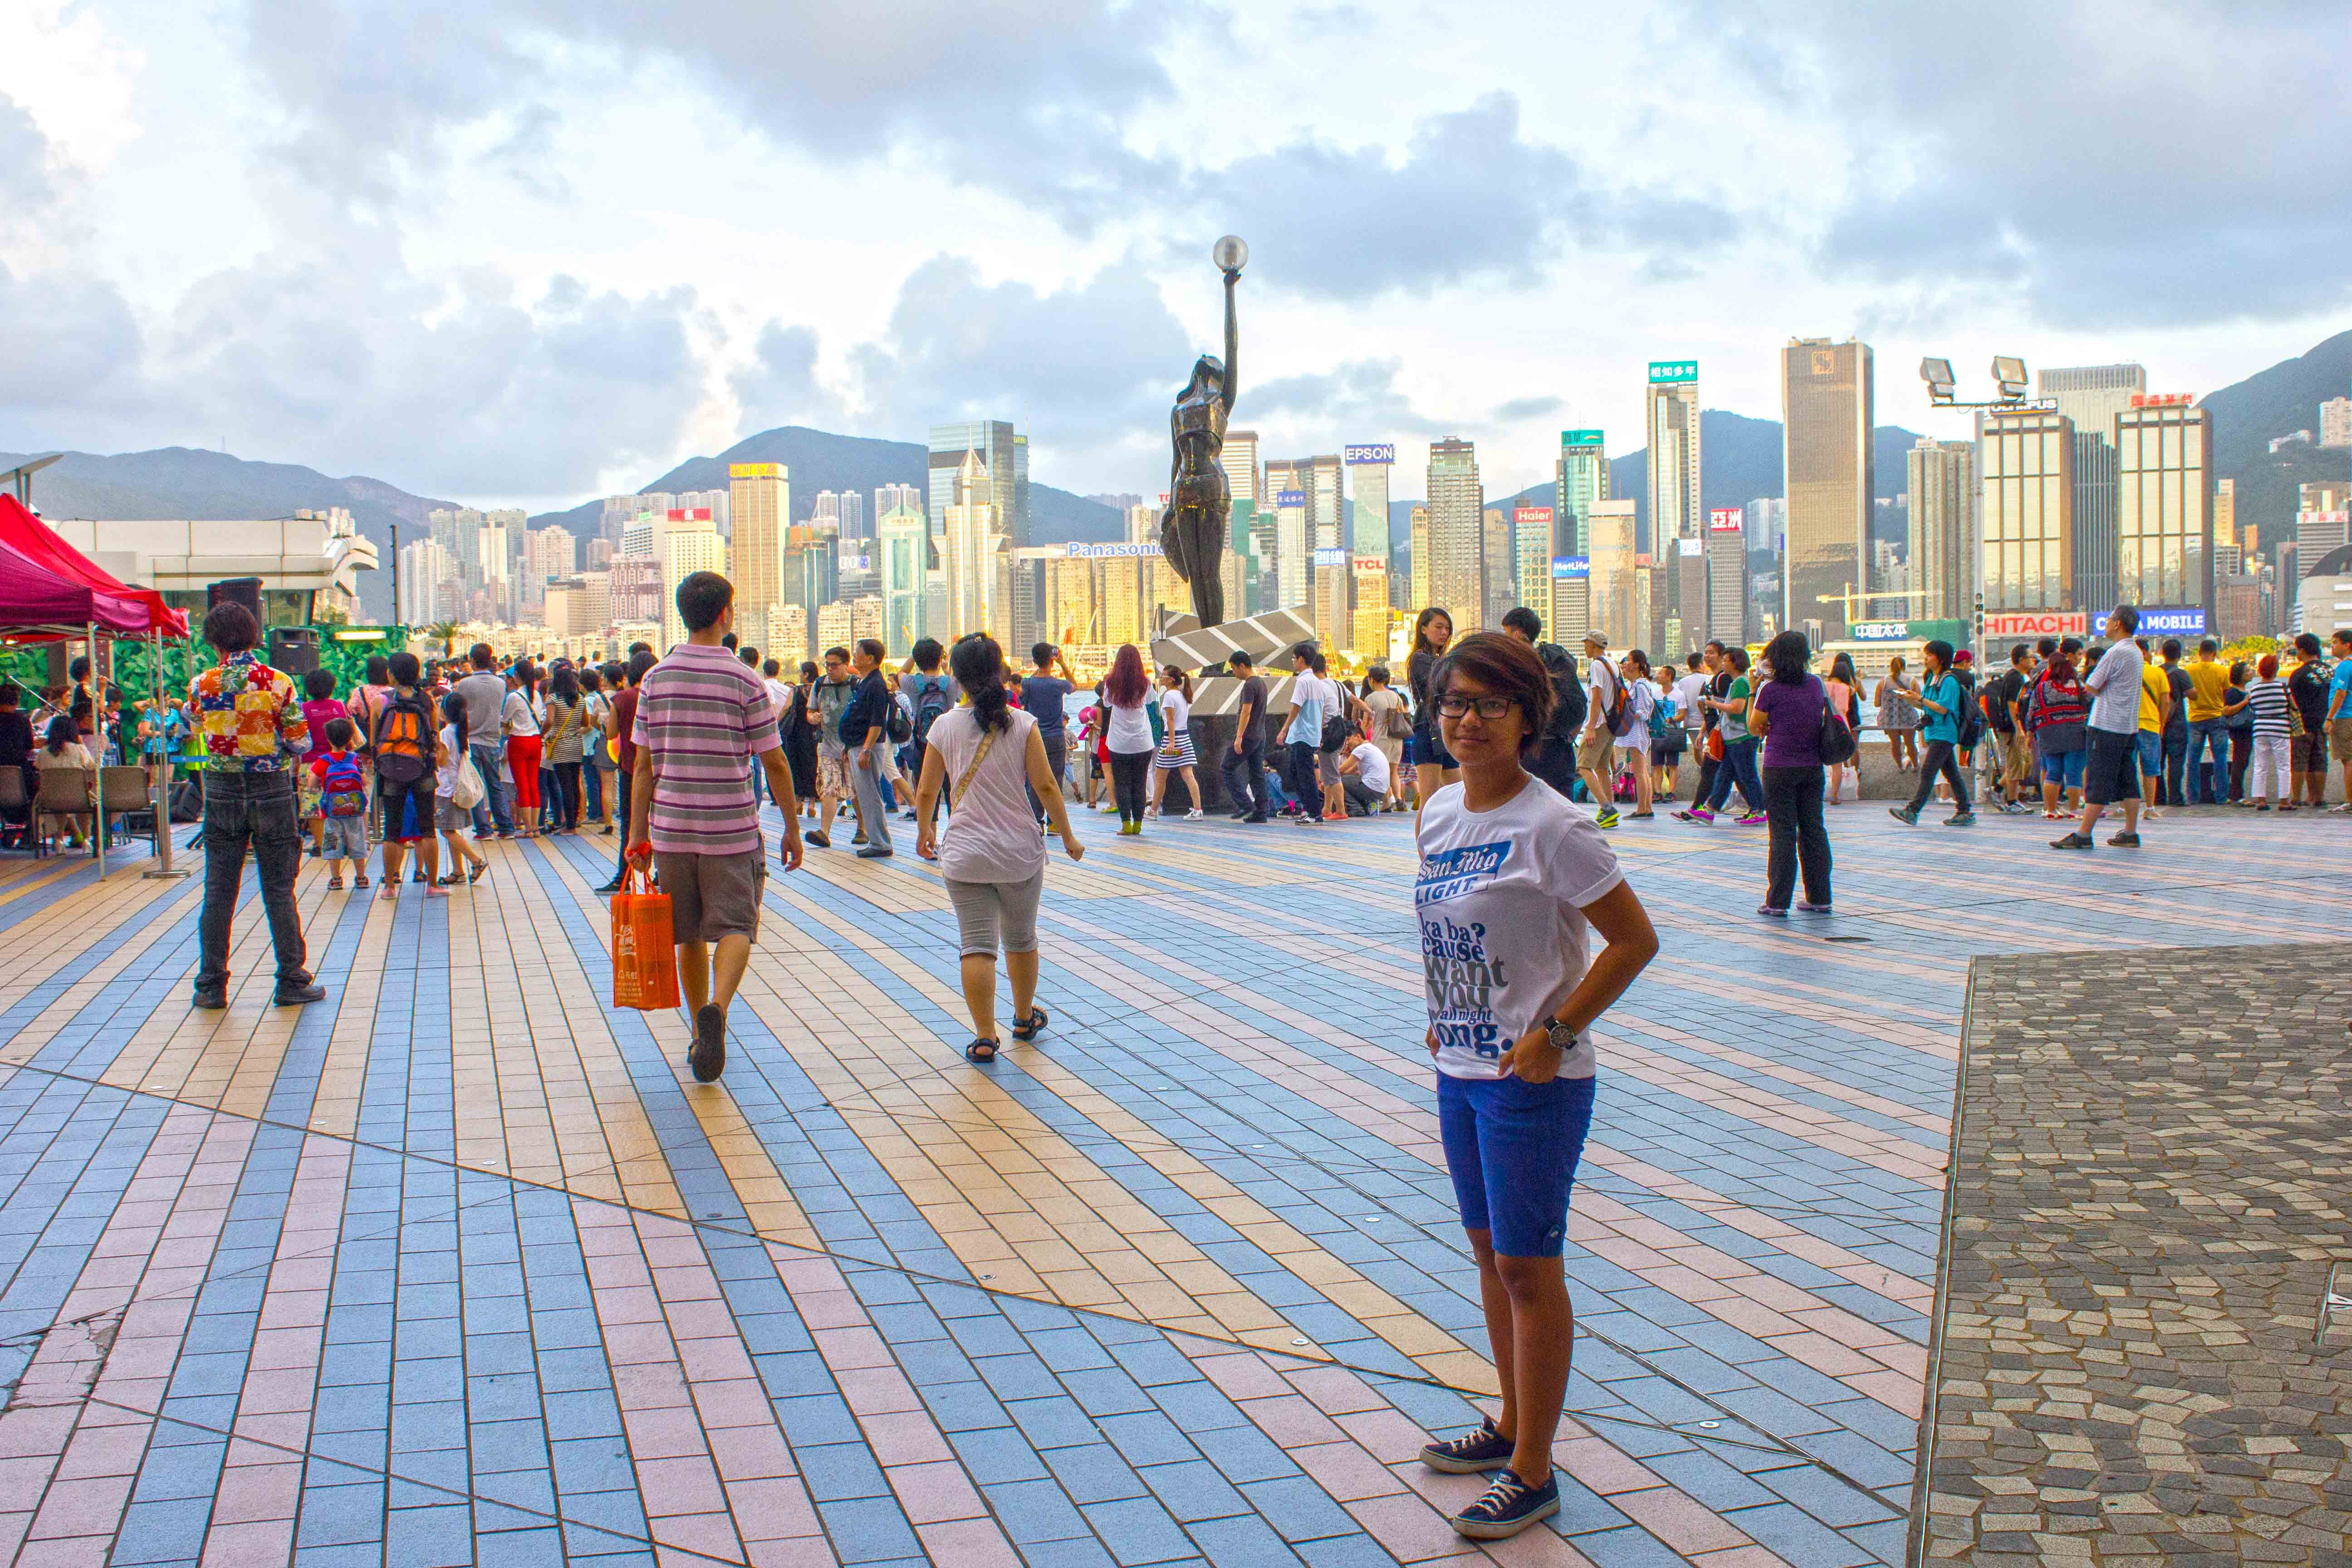
pedestrian, boardwalk, running, walkway, crowd, cityscape, park, tourism, marathon, hk, sports, endurance, china, hong, kong, athletics, physical exercise, human action, endurance sports, long distance running